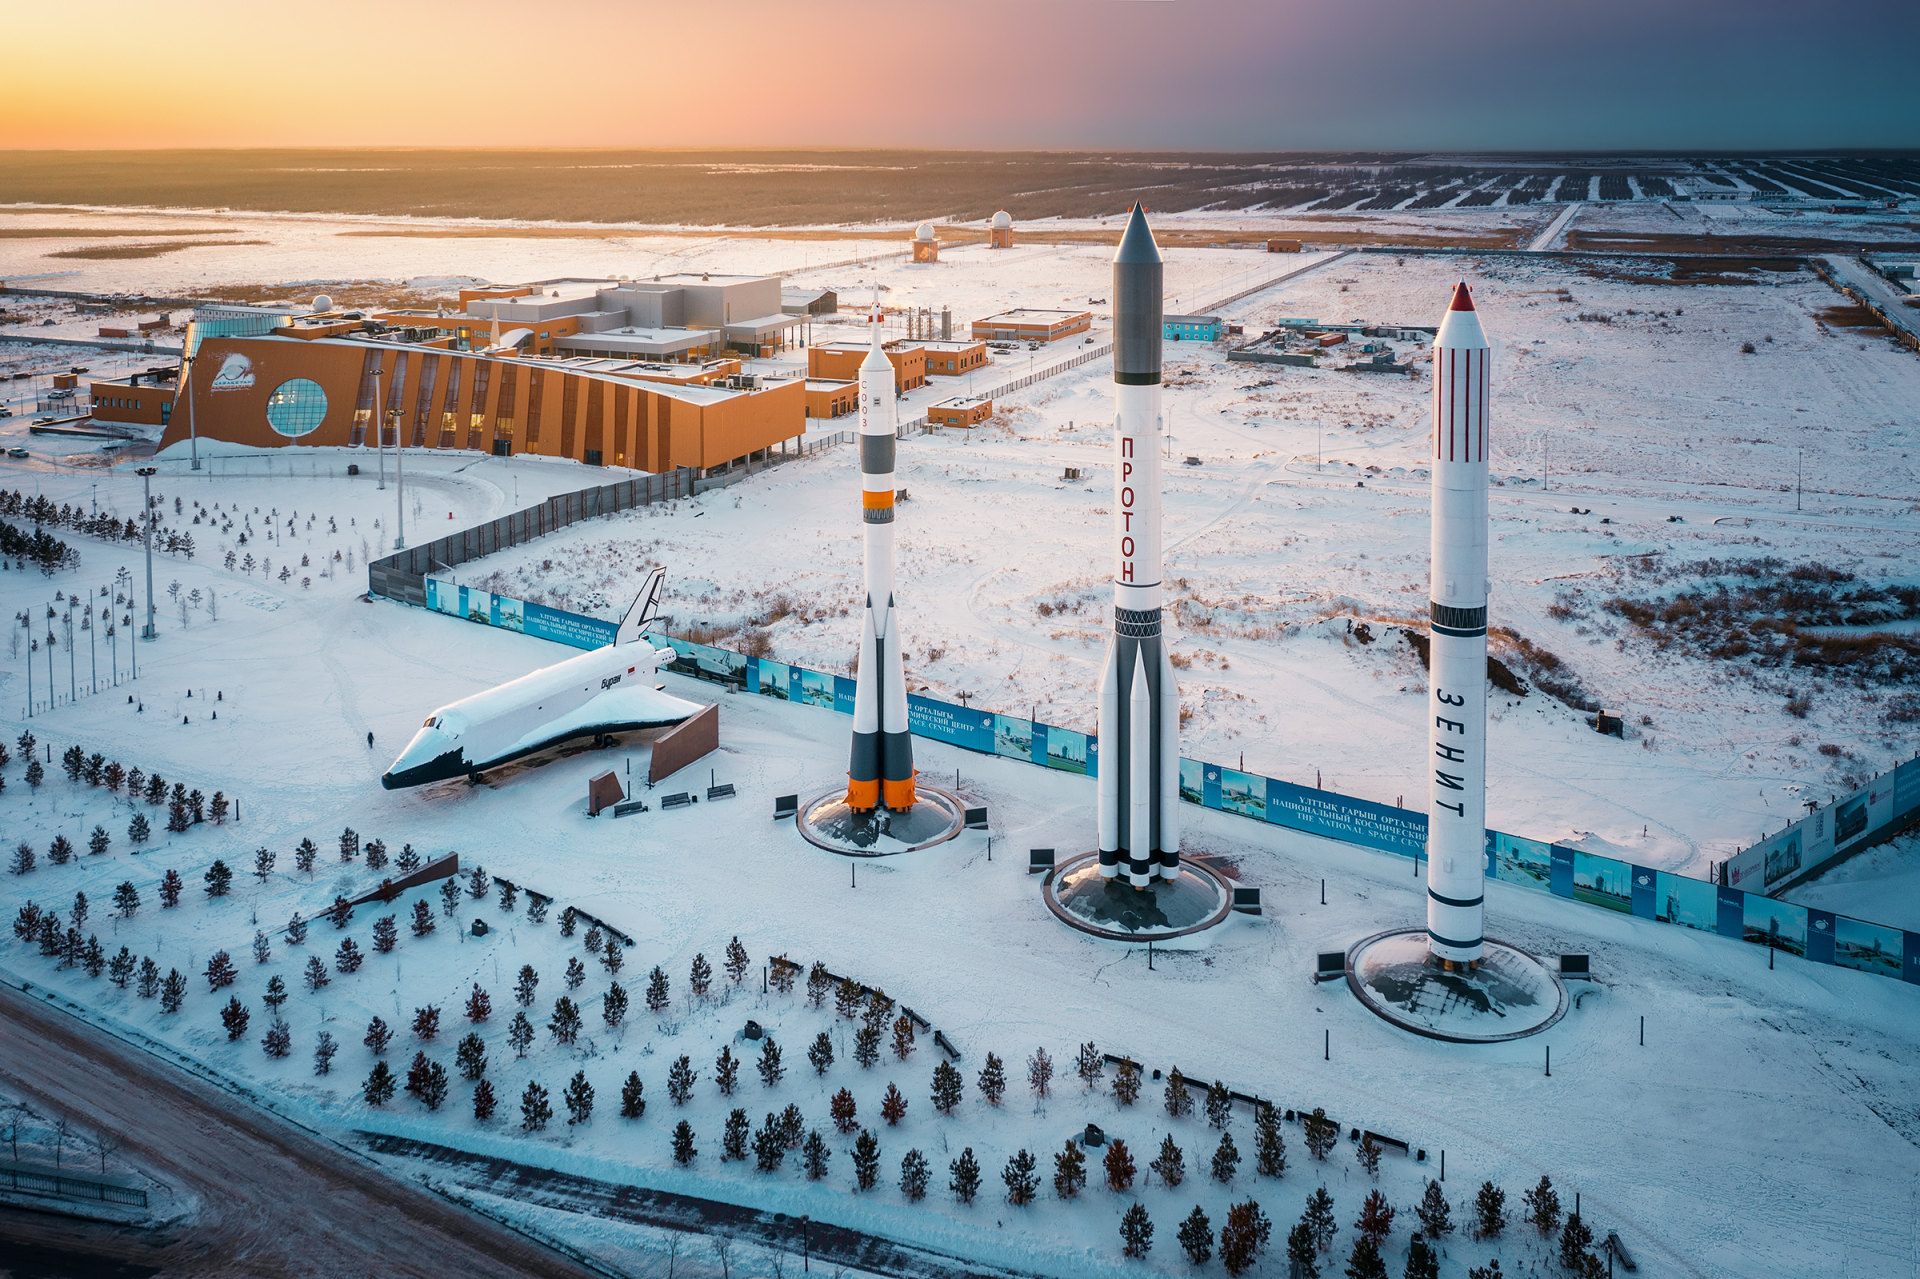
rocket, sky, snow, building, freezing, urban design, landscape, naval architecture, city, swimming pool, leisure, urban area, roof, winter, horizon, mixed use, evening, dusk, ocean, tourism, aerial photography, water transportation, reflection, night, bird's eye view, tourist attraction, vacation, suburb, sea, panorama, ice, transport